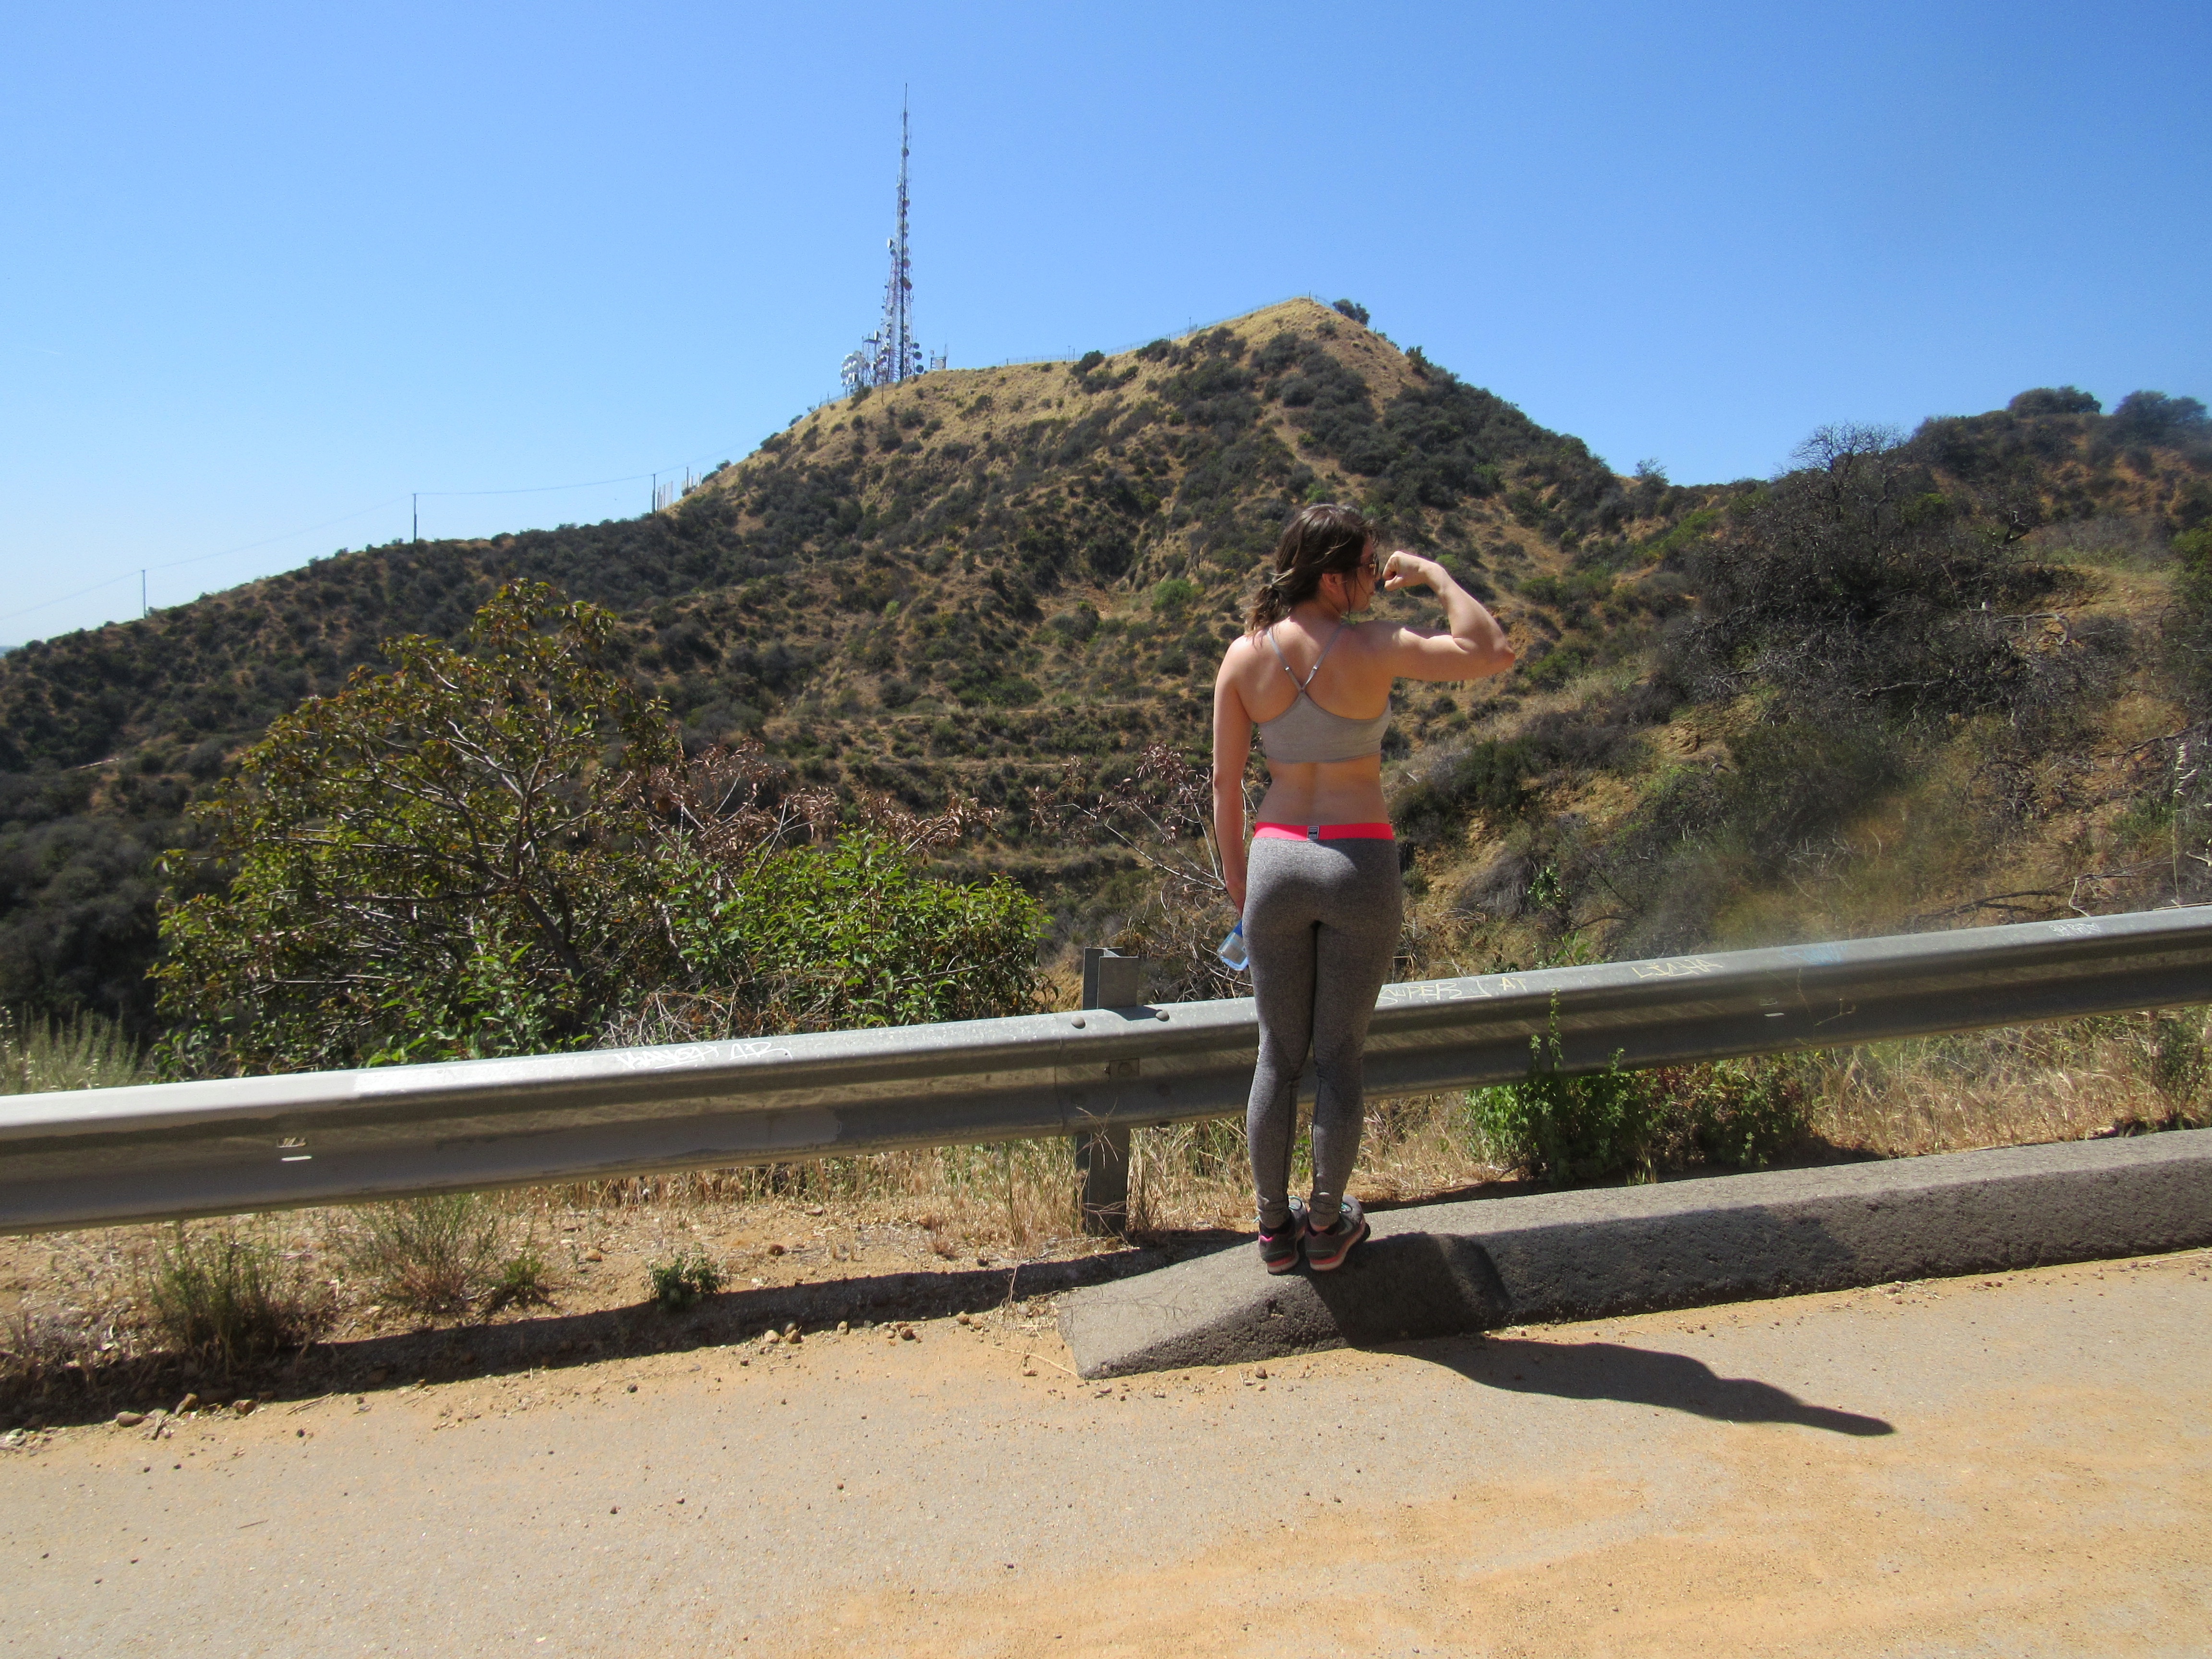
sea, coast, walking, mountain, adventure, vacation